Eden Hazard

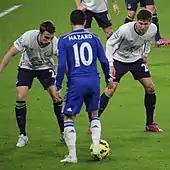
Praising him for his dribbling, creativity and ball retention skills, the FIFA website calls Hazard "difficult to dispossess".

In the 2021–22 season, Hazard was playing respectably well early in the season, but faced competition from Vinícius Júnior, causing him to be pushed to the periphery of Carlo Ancelotti's main starting eleven. Hazard's relationship with Ancelotti would sour later on in the season. Hazard then suffered from a minor knock and gastroenteritis. On 20 January 2022, Hazard scored his first goal of the season, a 115th–minute winner against Elche to send Real Madrid to the quarter–finals of the Copa del Rey. On 25 March, Real Madrid announced that he would undergo surgery to remove the osteosynthesis plate in his right fibula. On 30 April, Hazard won his second La Liga title with Real Madrid following a 4–0 home win against Espanyol. On 28 May, he won his first Champions League title after Real Madrid beat Liverpool 1–0 in the final; he remained an unused substitute throughout the match.